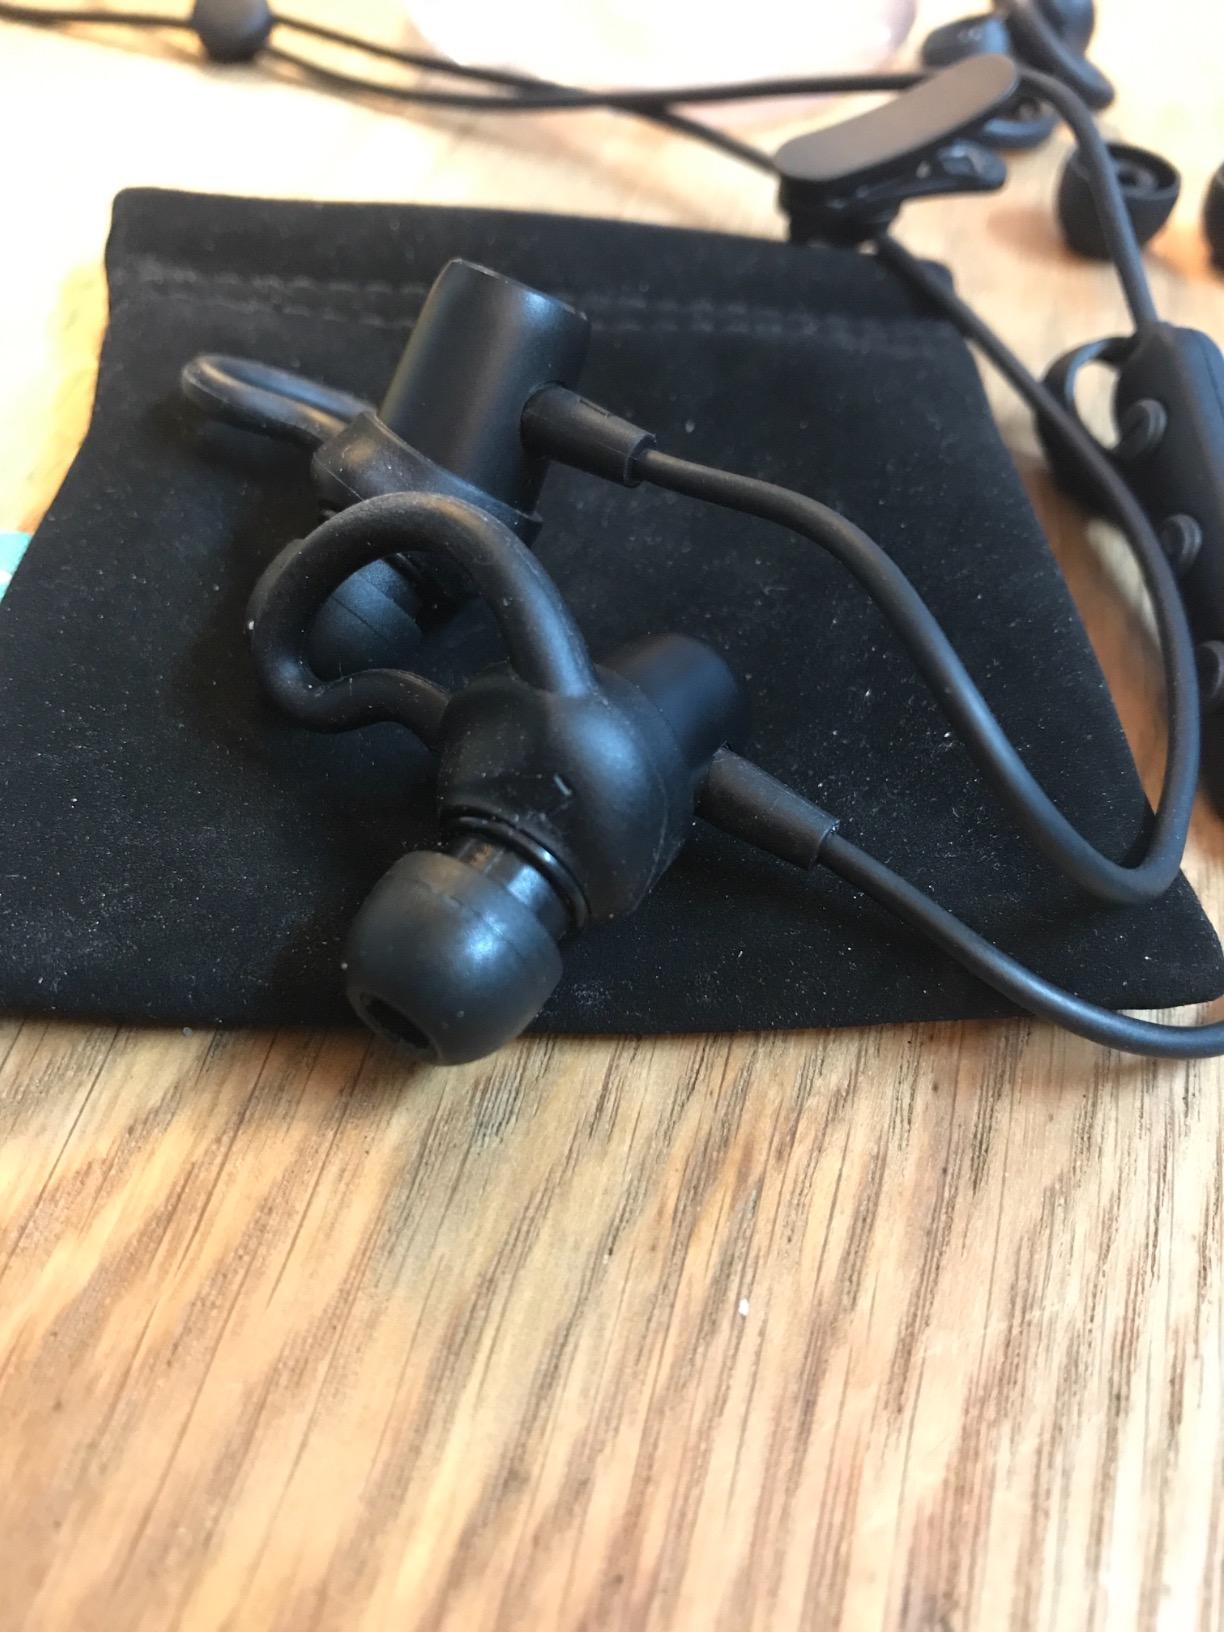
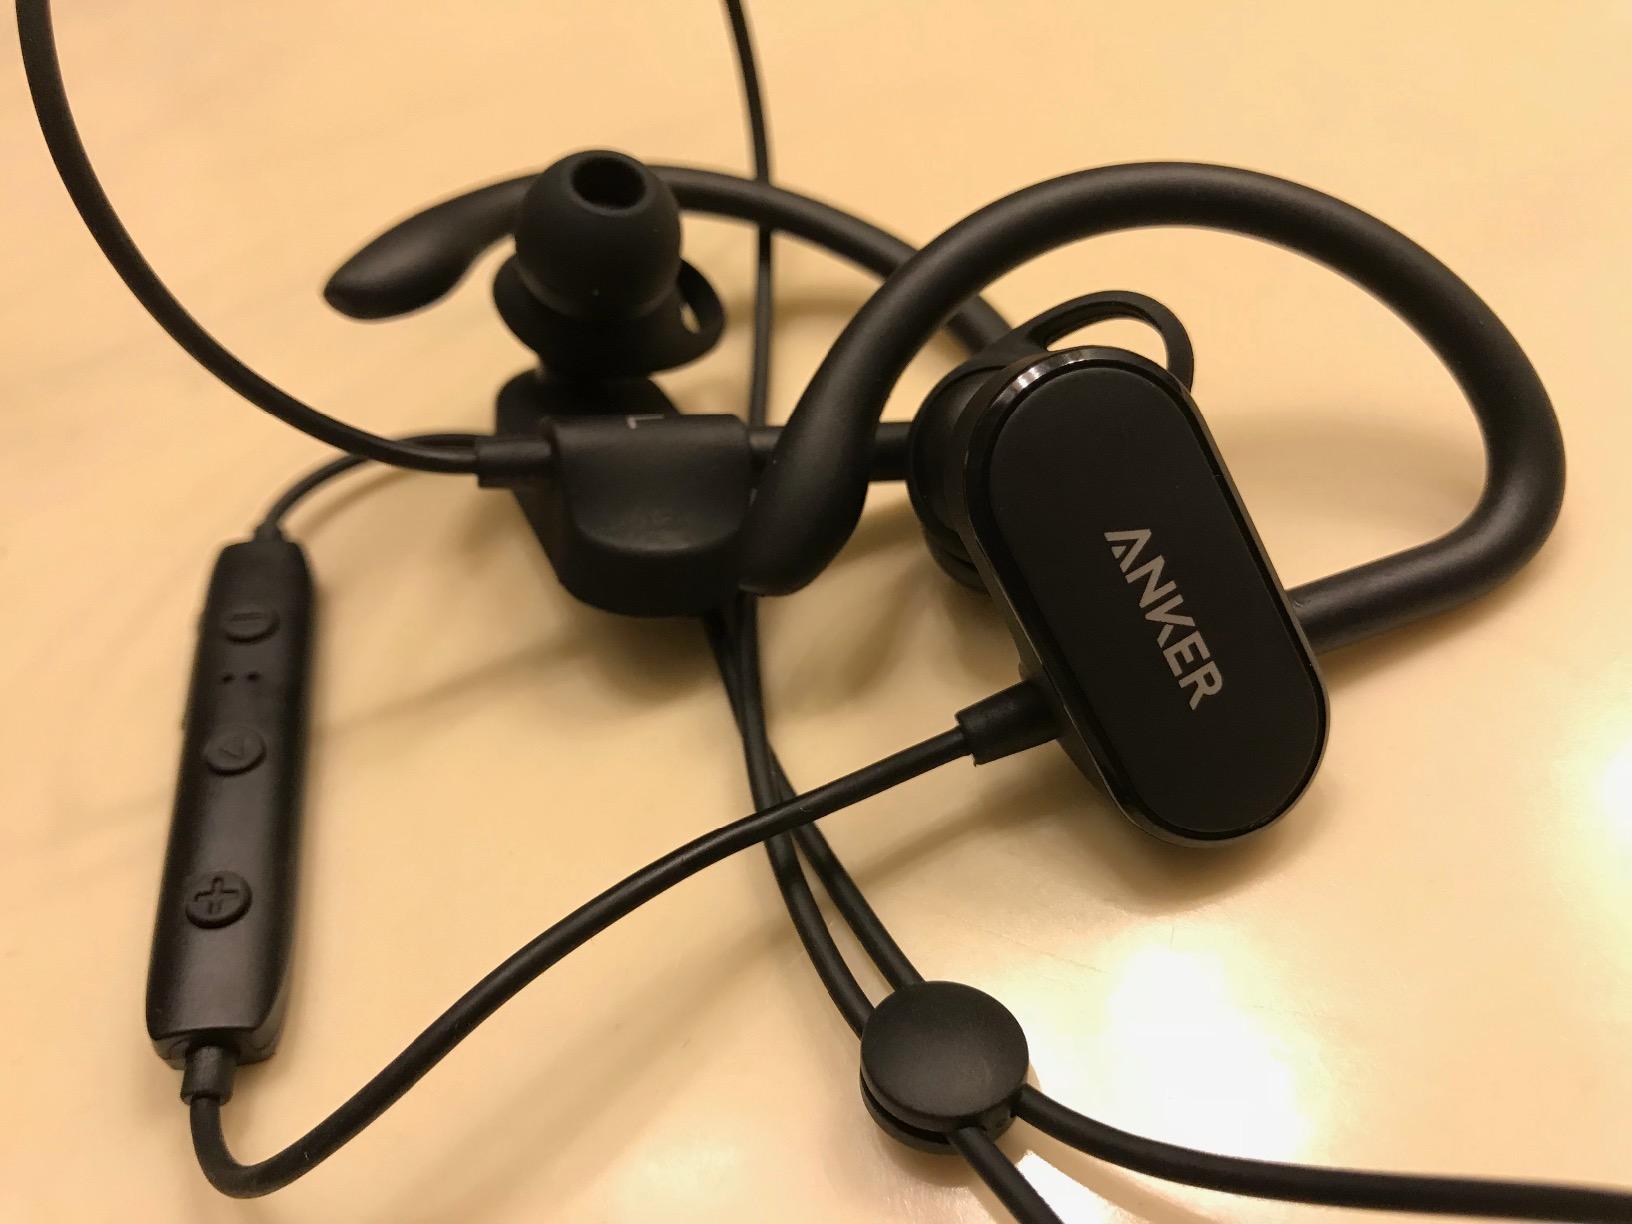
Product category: headphones
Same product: no